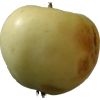
Label: Apple hit 1